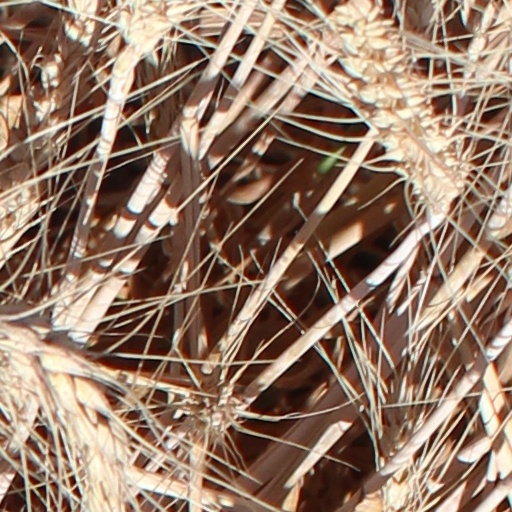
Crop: wheat